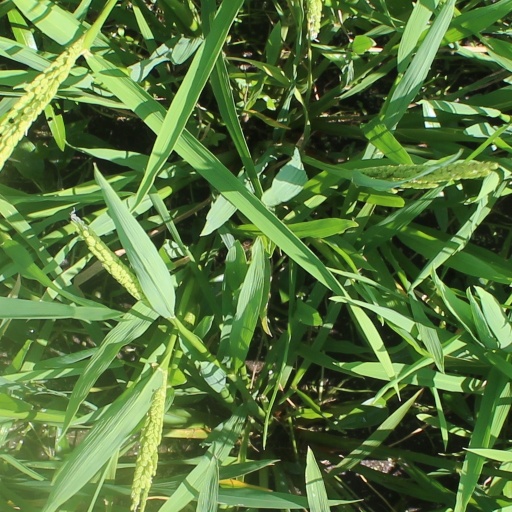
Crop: rice